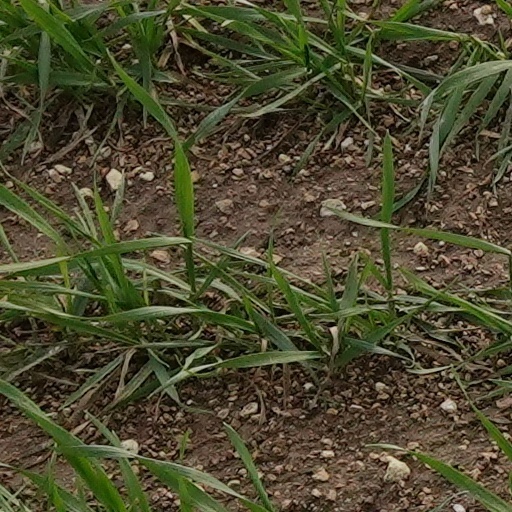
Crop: wheat